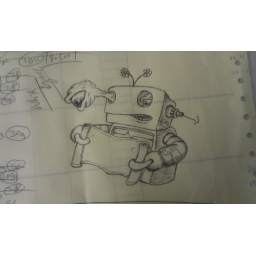
Unfortunately a girl I work with drew some flowers on its head.....vandal. An alien in a robot suit reading a map